Macroom Oatmeal

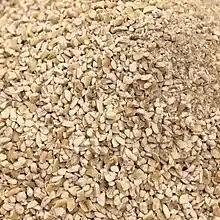
Closeup of uncooked Macroom oatmeal

Saveur Magazine called it "different from anyone else's in Ireland, full of flavor when simply cooked and immensely satisfying in its grainy texture." Food writer John Thorne said it "may well be the best oatmeal I've ever eaten." Fodor's Ireland mentions Macroom Oatmeal. Darina Allen of Ballymaloe House, where Macroom Oatmeal is served for breakfast, said that Macroom Oatmeal has "a cult following both at home and abroad." James Beard 2010 Cookbook of the Year "The Country Cooking of Ireland" says "(t)he best oatmeal for Stirabout...is Macroom, milled by Donal Creedon in the town of that name in County Cork."